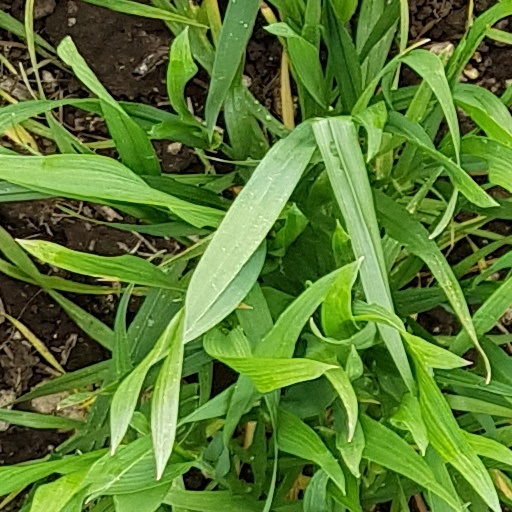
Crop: wheat